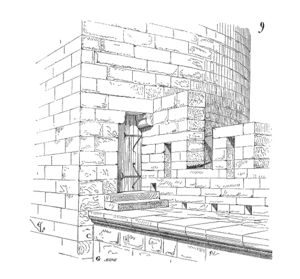
Le terme « architecture philippienne » se rapporte à un modèle de fortifications érigées sous Philippe Auguste et ses successeurs, afin de remplacer les anciennes buttes à palissade. L'apogée du château fort correspond à la Renaissance du XIIe siècle au cours de laquelle seigneurs et chevaliers lettrés redécouvrent les traités d'art militaire romain. La principale caractéristique de ce modèle est le donjon circulaire, qui devient la règle après 1180
Un chemin de ronde est une voie aménagée en position sommitale, en saillie d’une muraille, d’une courtine ou de tours d’une fortification. Destiné à la circulation des sentinelles, il est généralement protégé par un parapet crénelé et équipé de hourds ou de mâchicoulis. Il peut être en saillie interne ou externe, à jour ouvert ou couvert par un toit, une ou deux galeries.